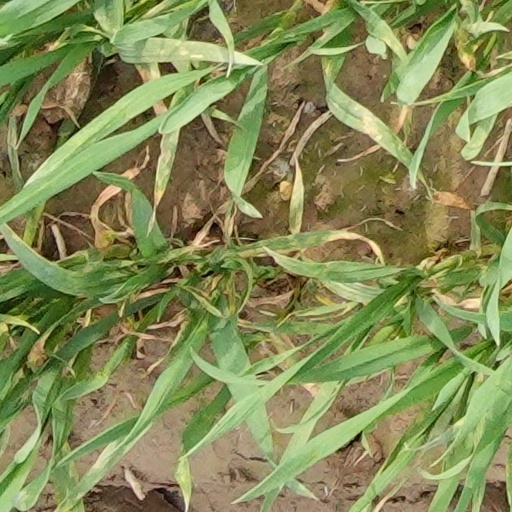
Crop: wheat